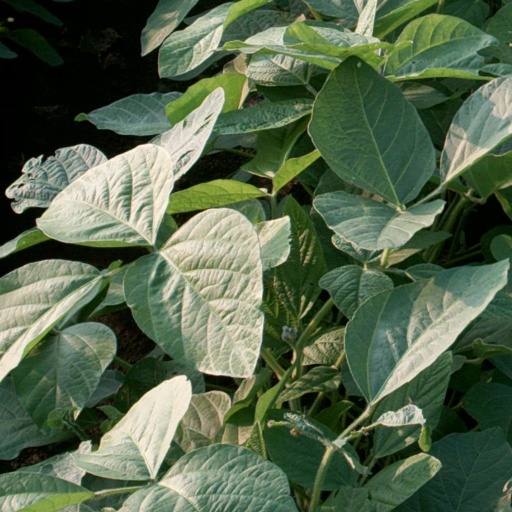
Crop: soybean